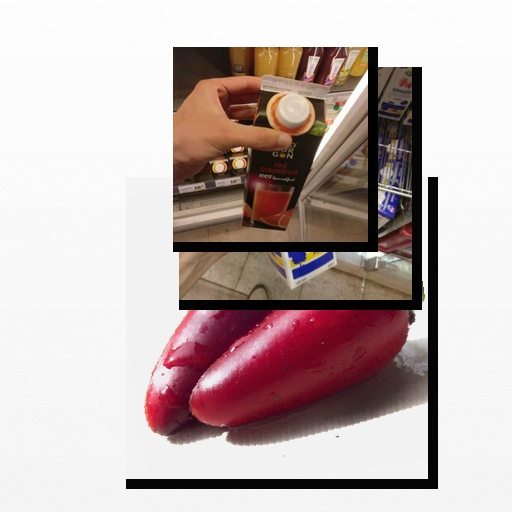
Food items: red_grapefruit_juice, sour_milk, jalapeno